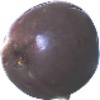
Label: Passion Fruit 1